Augustus J. Oakes House

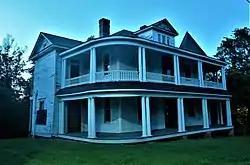

The Augustus J. Oakes House is a historic residence in Yazoo City, Mississippi. Augustus J. Oakes (March 22, 1854 - October 2, 1924) was the founder of the private Oakes Academy school for African Americans in 1884. He was married to Emma Johnson Oakes (1882 - 1942) and is buried in Yazoo City's Glenwood Cemetery. The house was added to the National Register of Historic Places on April 8, 1993. It is located at 308 Monroe Street.